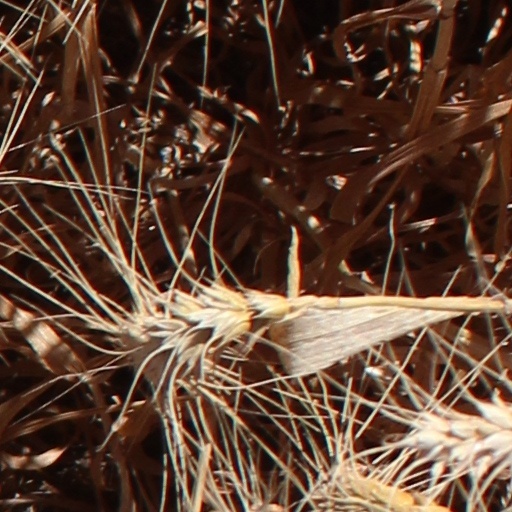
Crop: wheat